Convicts' Bread Oven

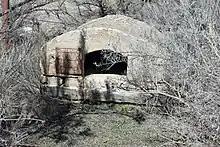
The Convicts' Bread Oven

The Convicts' Bread Oven is a concrete oven built in 1911 in the style of Mexican adobe ovens. It was used to bake bread daily from April 1911 through July 1912 to feed 30 state prison inmates and their guards as they worked on a stretch of road in Plateau Canyon.